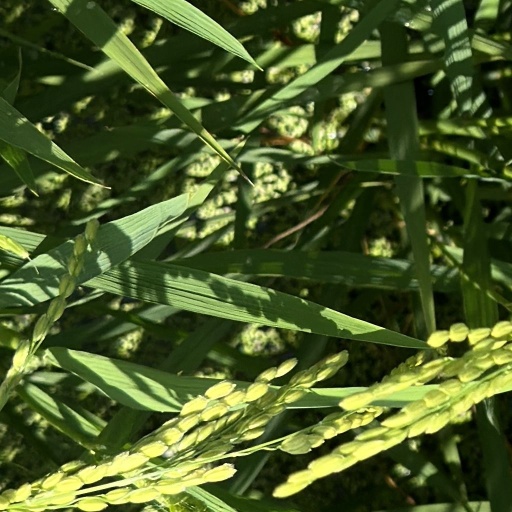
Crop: rice